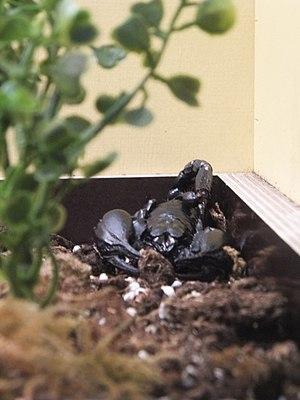
Heterometrus laoticus est une espèce de scorpions de la famille des Scorpionidae.